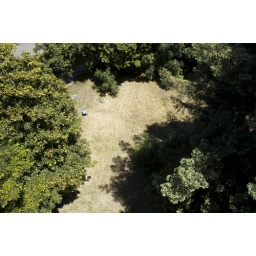
Blue School chair sitting alone in a field